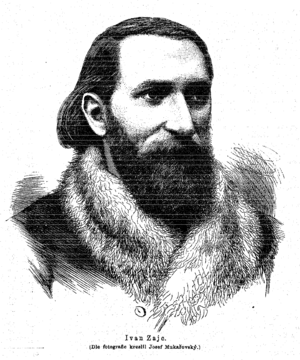
Ivan Zajc, né le 3 août 1832 et mort le 16 décembre 1914, est un compositeur, chef d'orchestre, metteur en scène et enseignant qui a marqué pendant plus de 40 ans la culture musicale de la Croatie. Il est parfois appelé le Verdi croate.